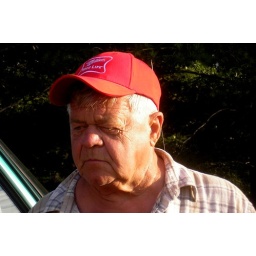
sitting out in a boat all afternoon takes a lot out of you